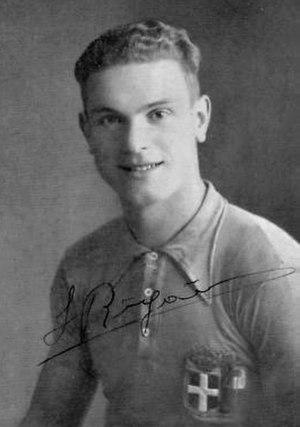
Severino Rigoni est un coureur cycliste et entraineur italien. Médaillé d'argent de la poursuite par équipes aux Jeux olympiques de 1936, Severino Rigoni a ensuite été professionnel de 1938 à 1957.